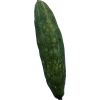
Label: Cucumber 3